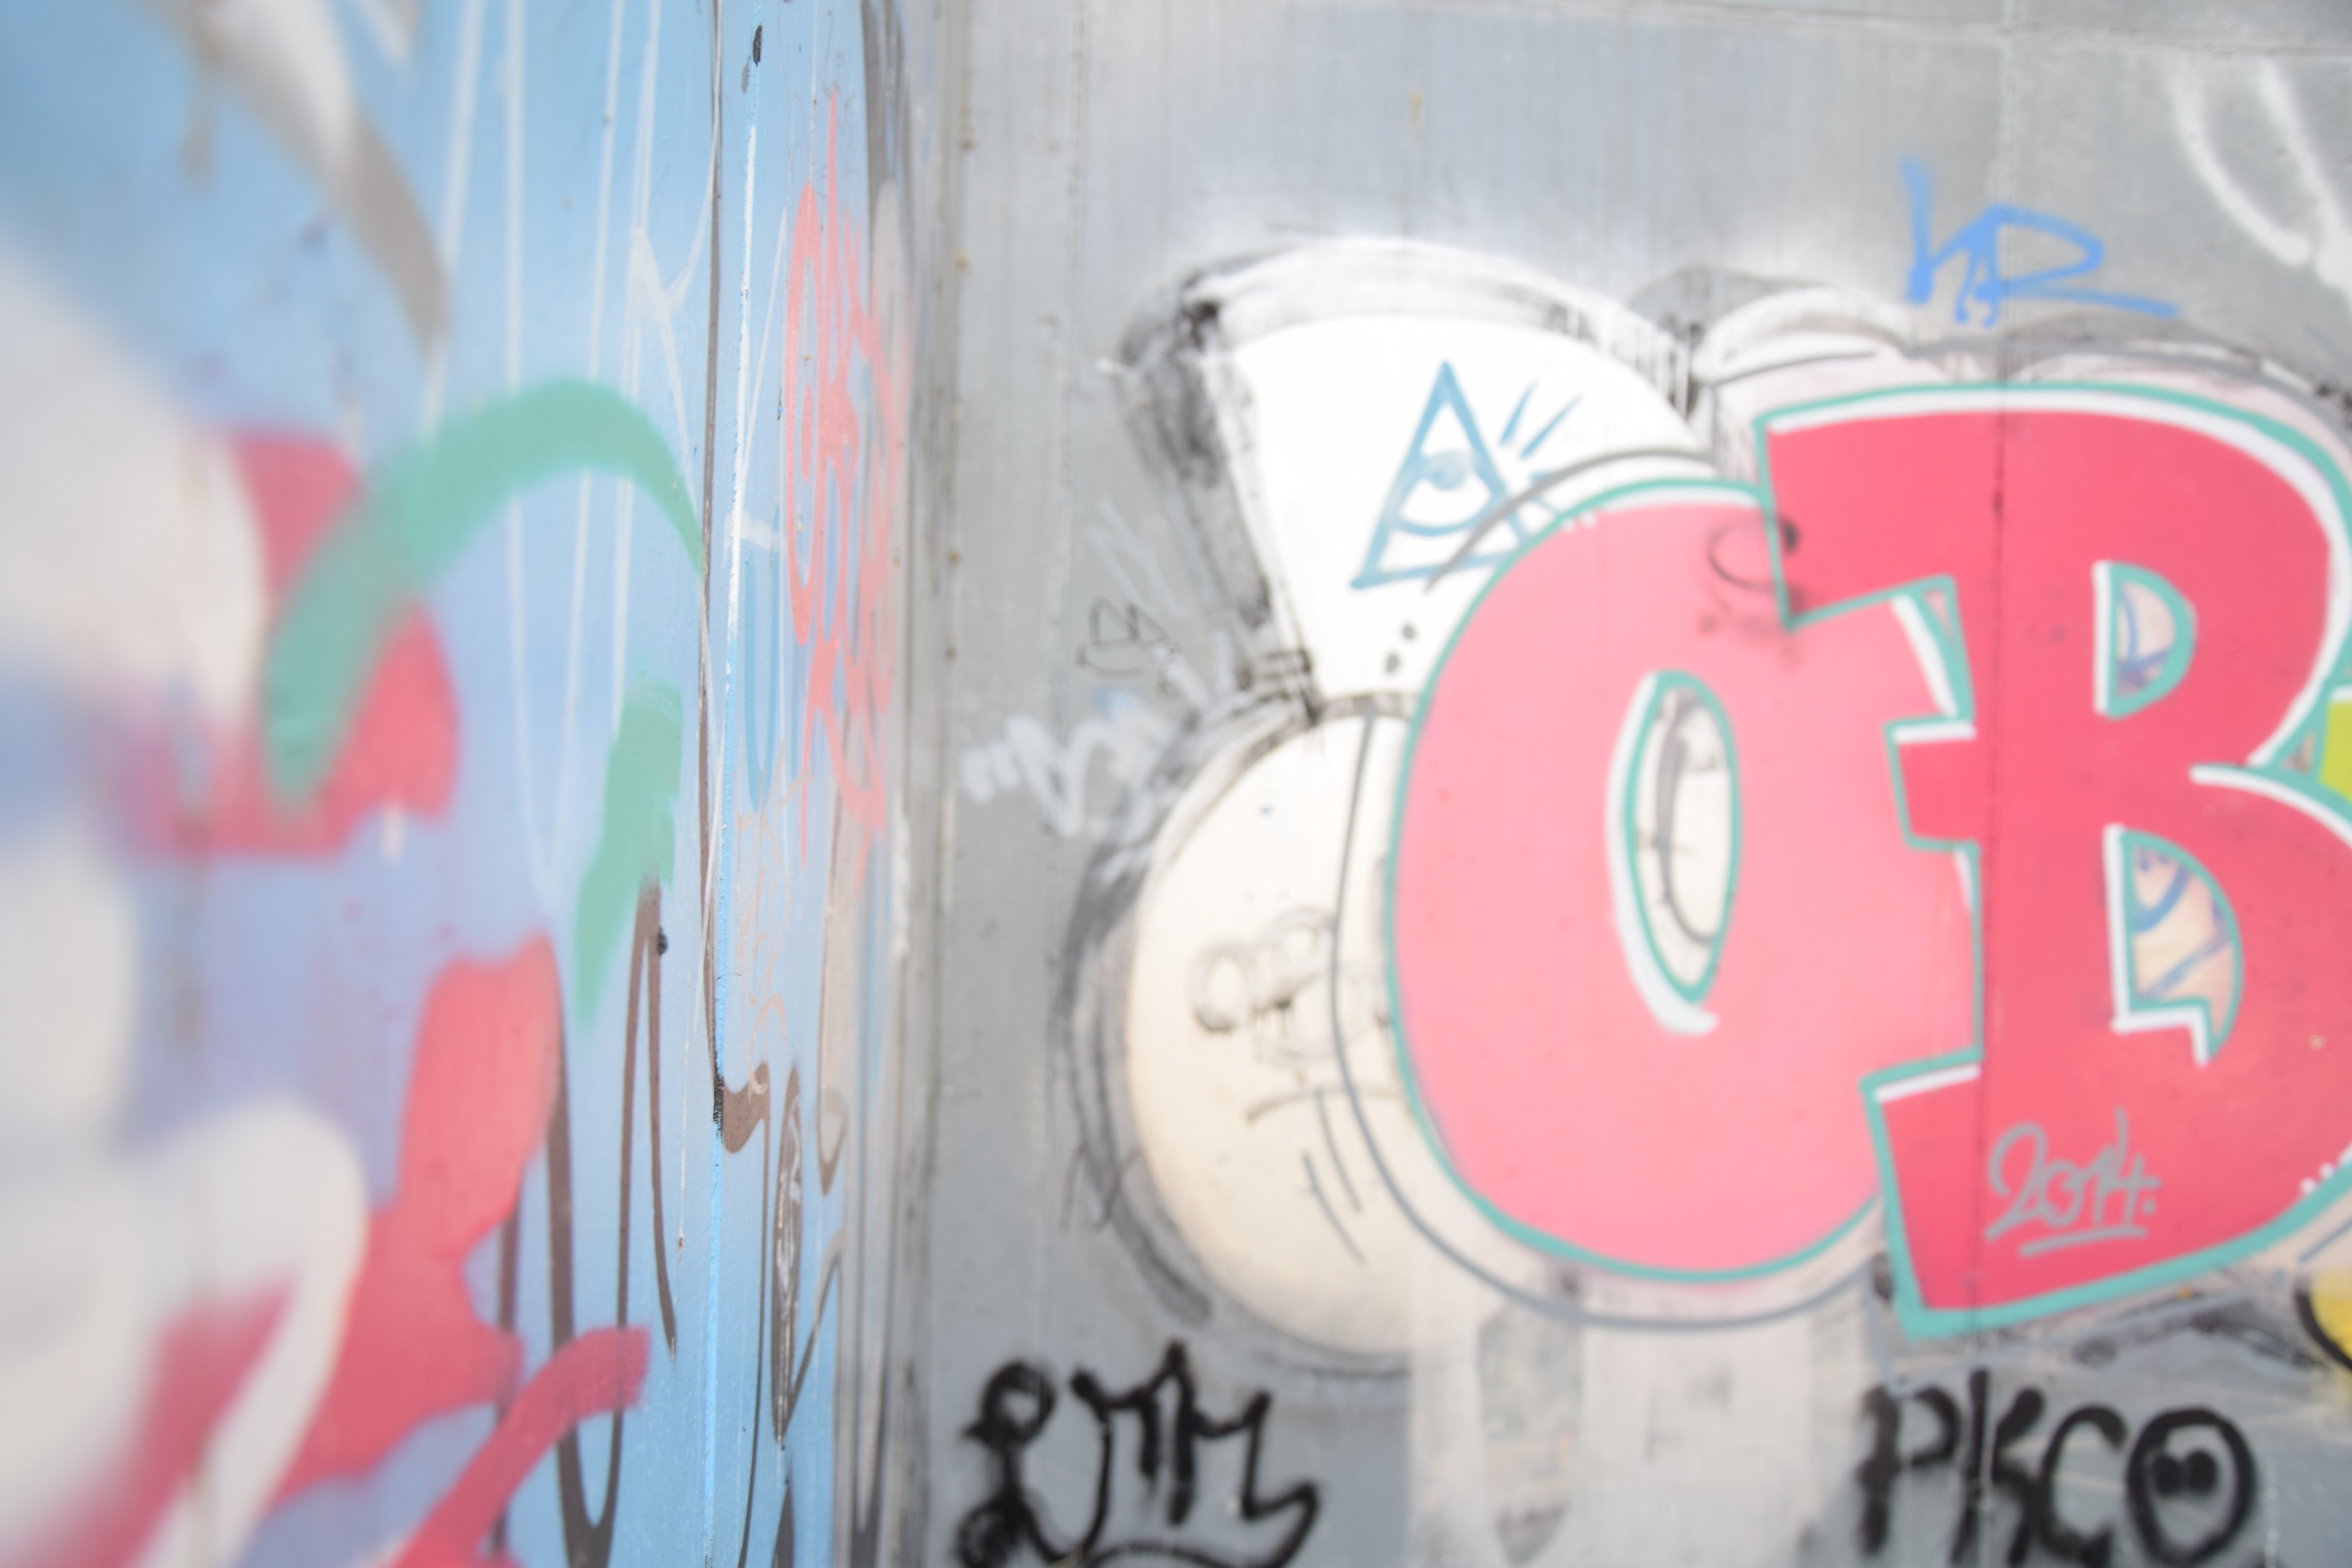
number, urban, wall, color, graffiti, street art, art